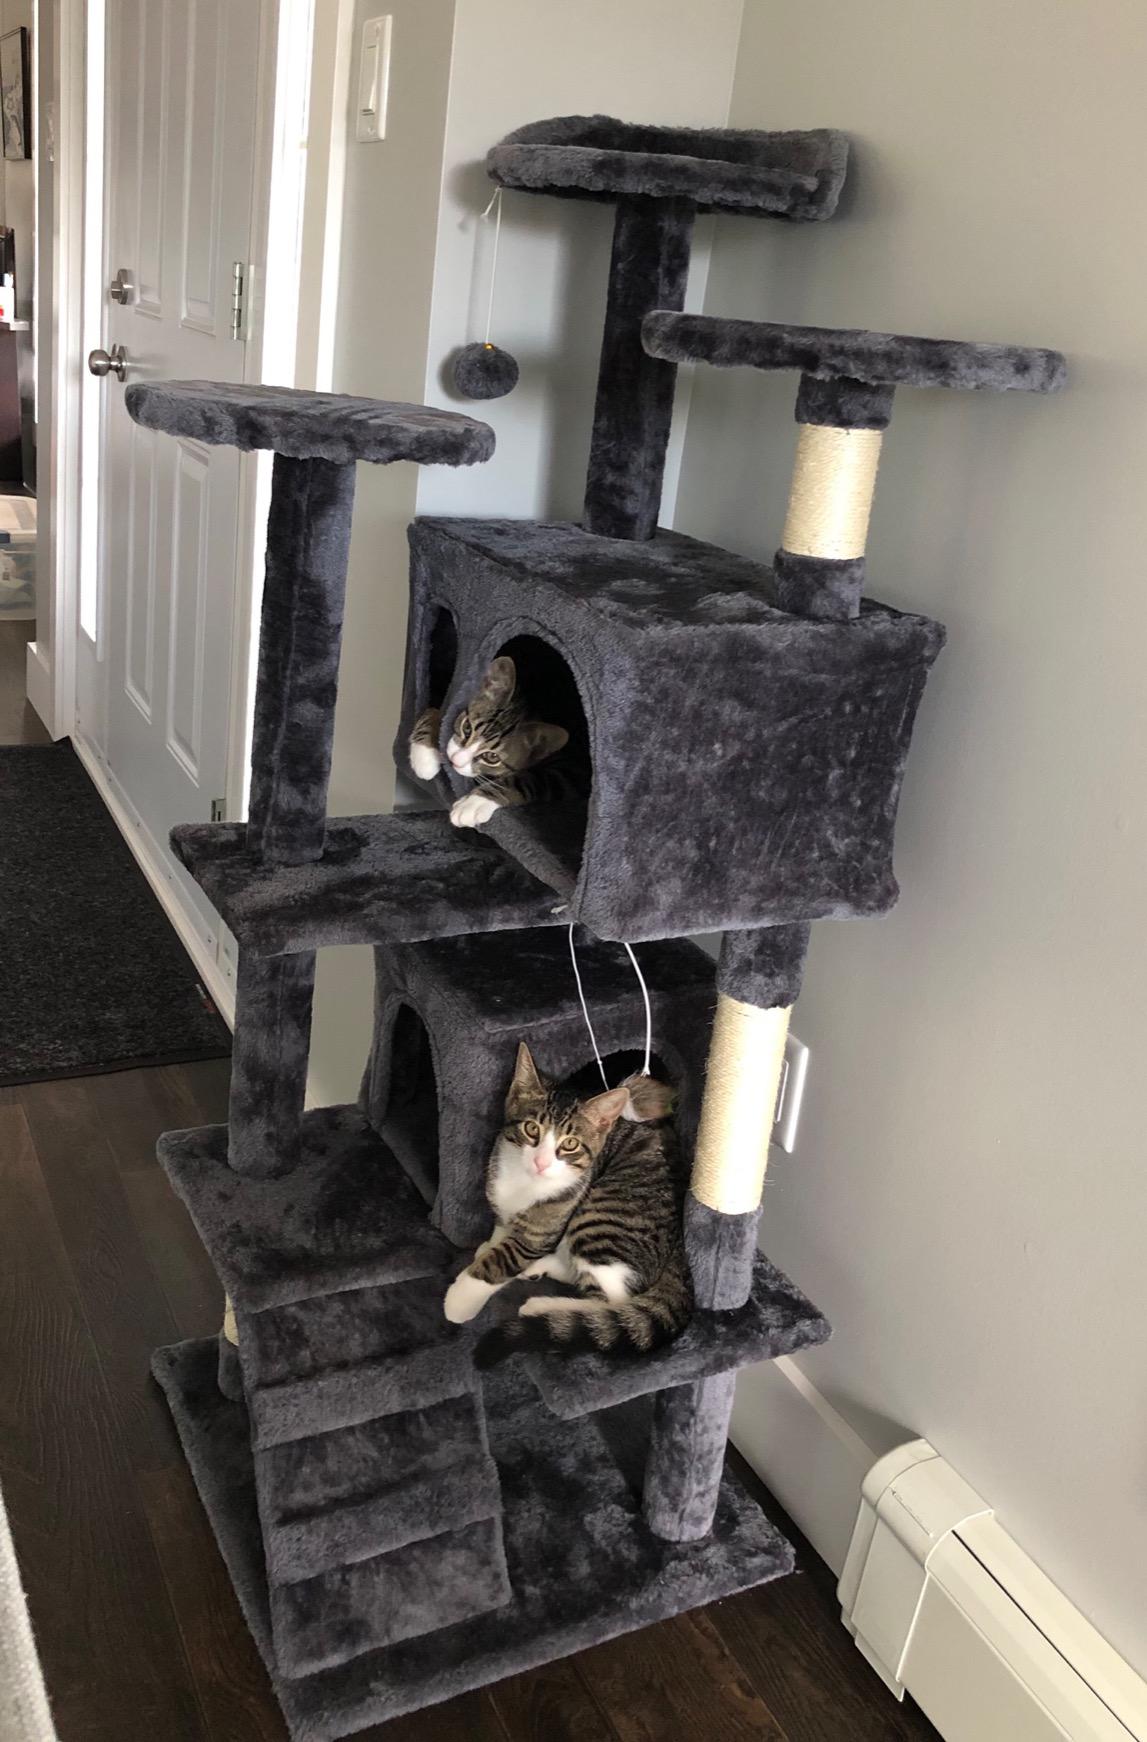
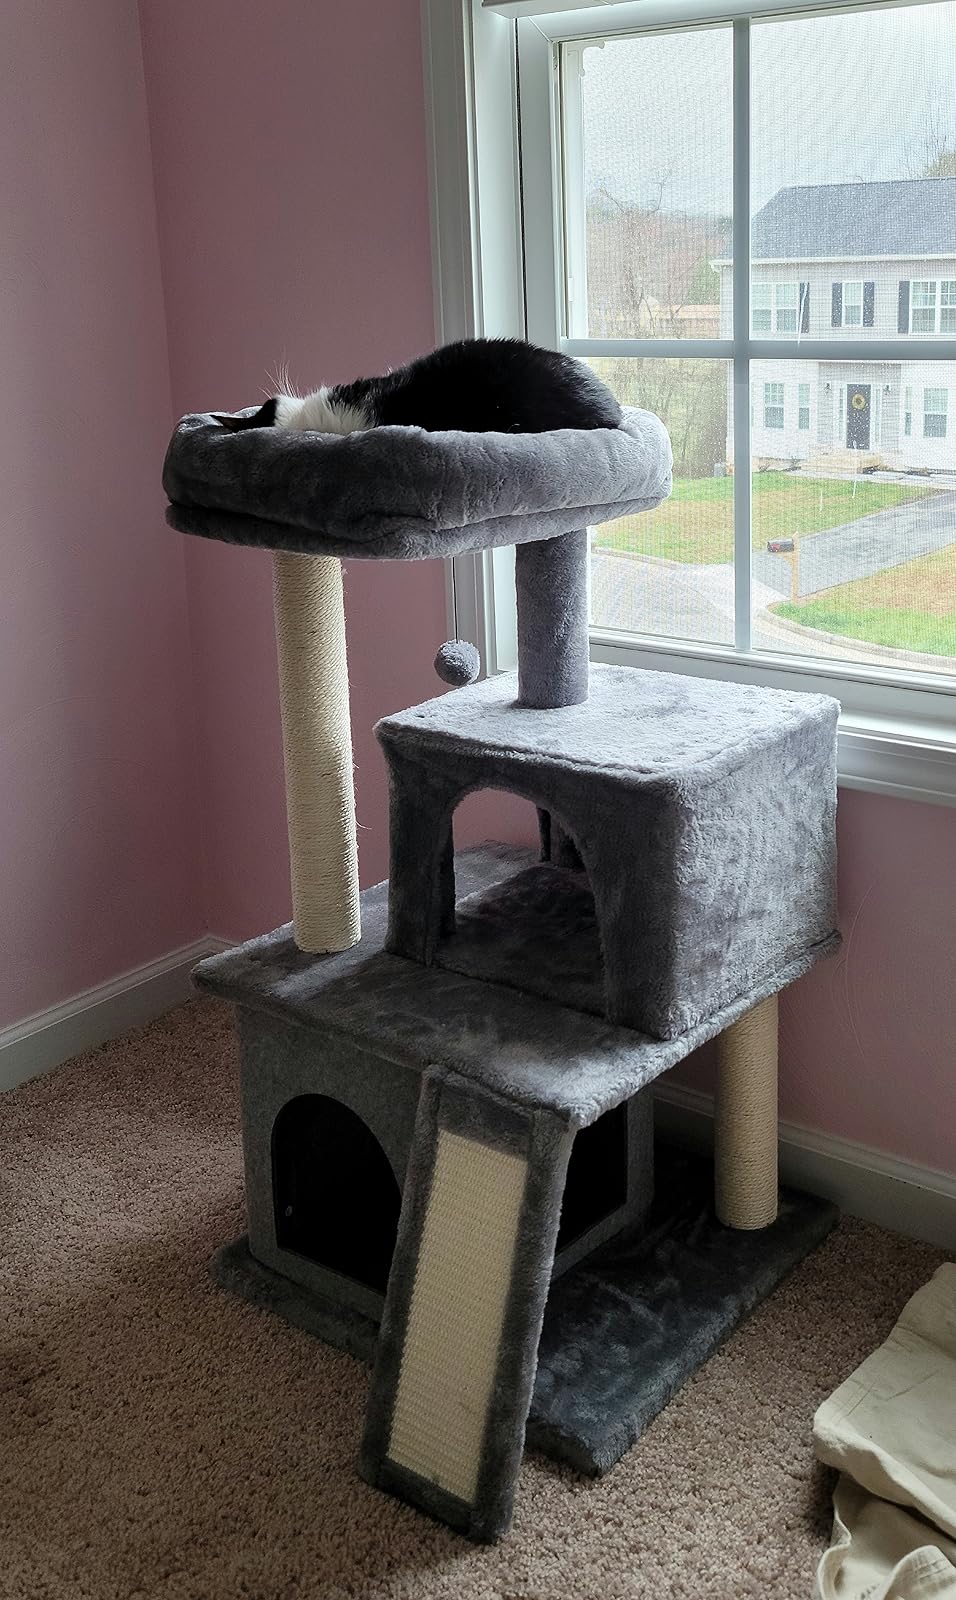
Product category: items_cat tree
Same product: no